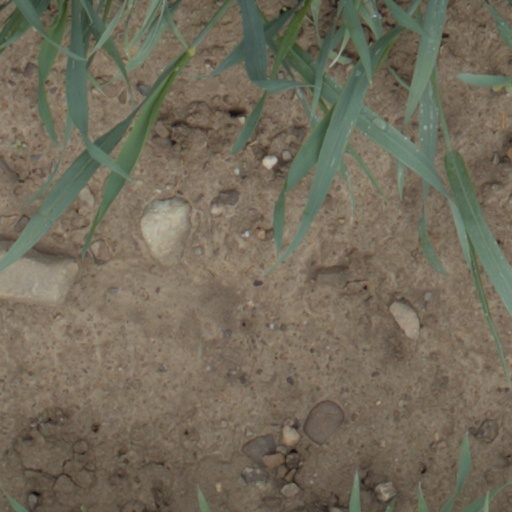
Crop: wheat